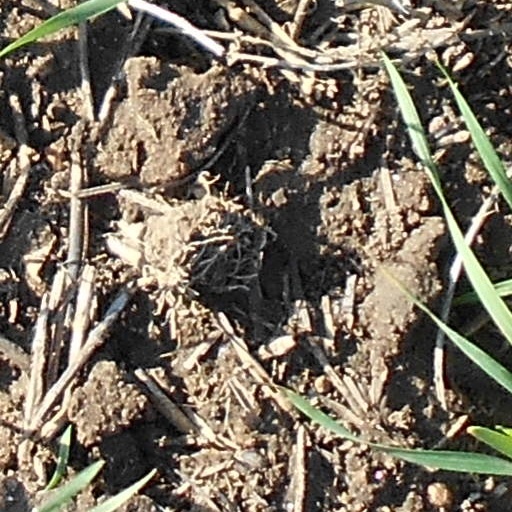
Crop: wheat